United States Capitol art

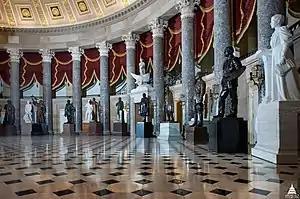
Sculptures in National Statuary Hall, as part of the National Statuary Hall Collection, in 2016

The United States Capitol displays public artworks by a variety of artists, including the National Statuary Hall Collection and United States Senate Vice Presidential Bust Collection.